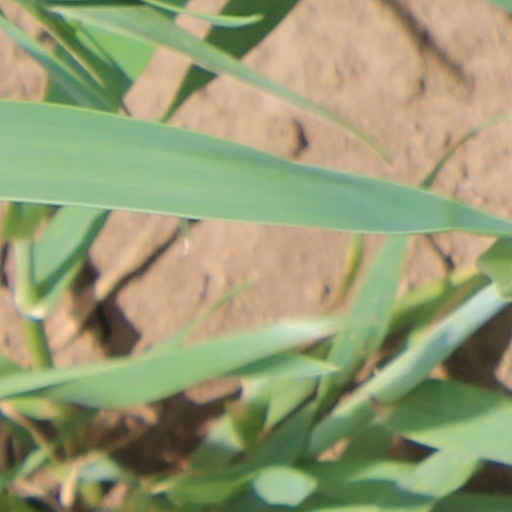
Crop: wheat